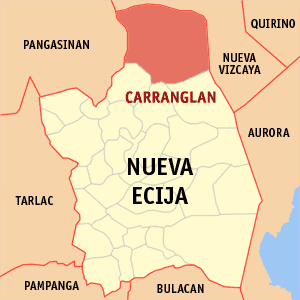
Carranglan est une localité de la province de Nueva Ecija, aux Philippines. En 2015, elle compte 41 131 habitants.